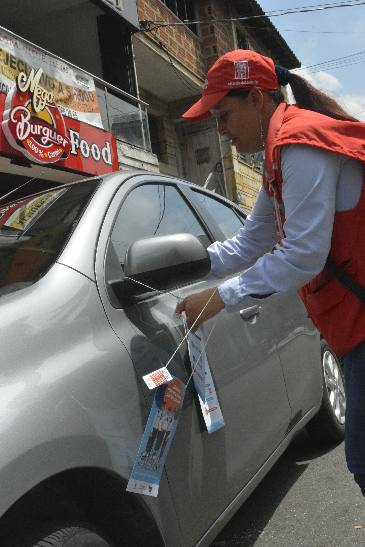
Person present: Yes